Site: brandenburg
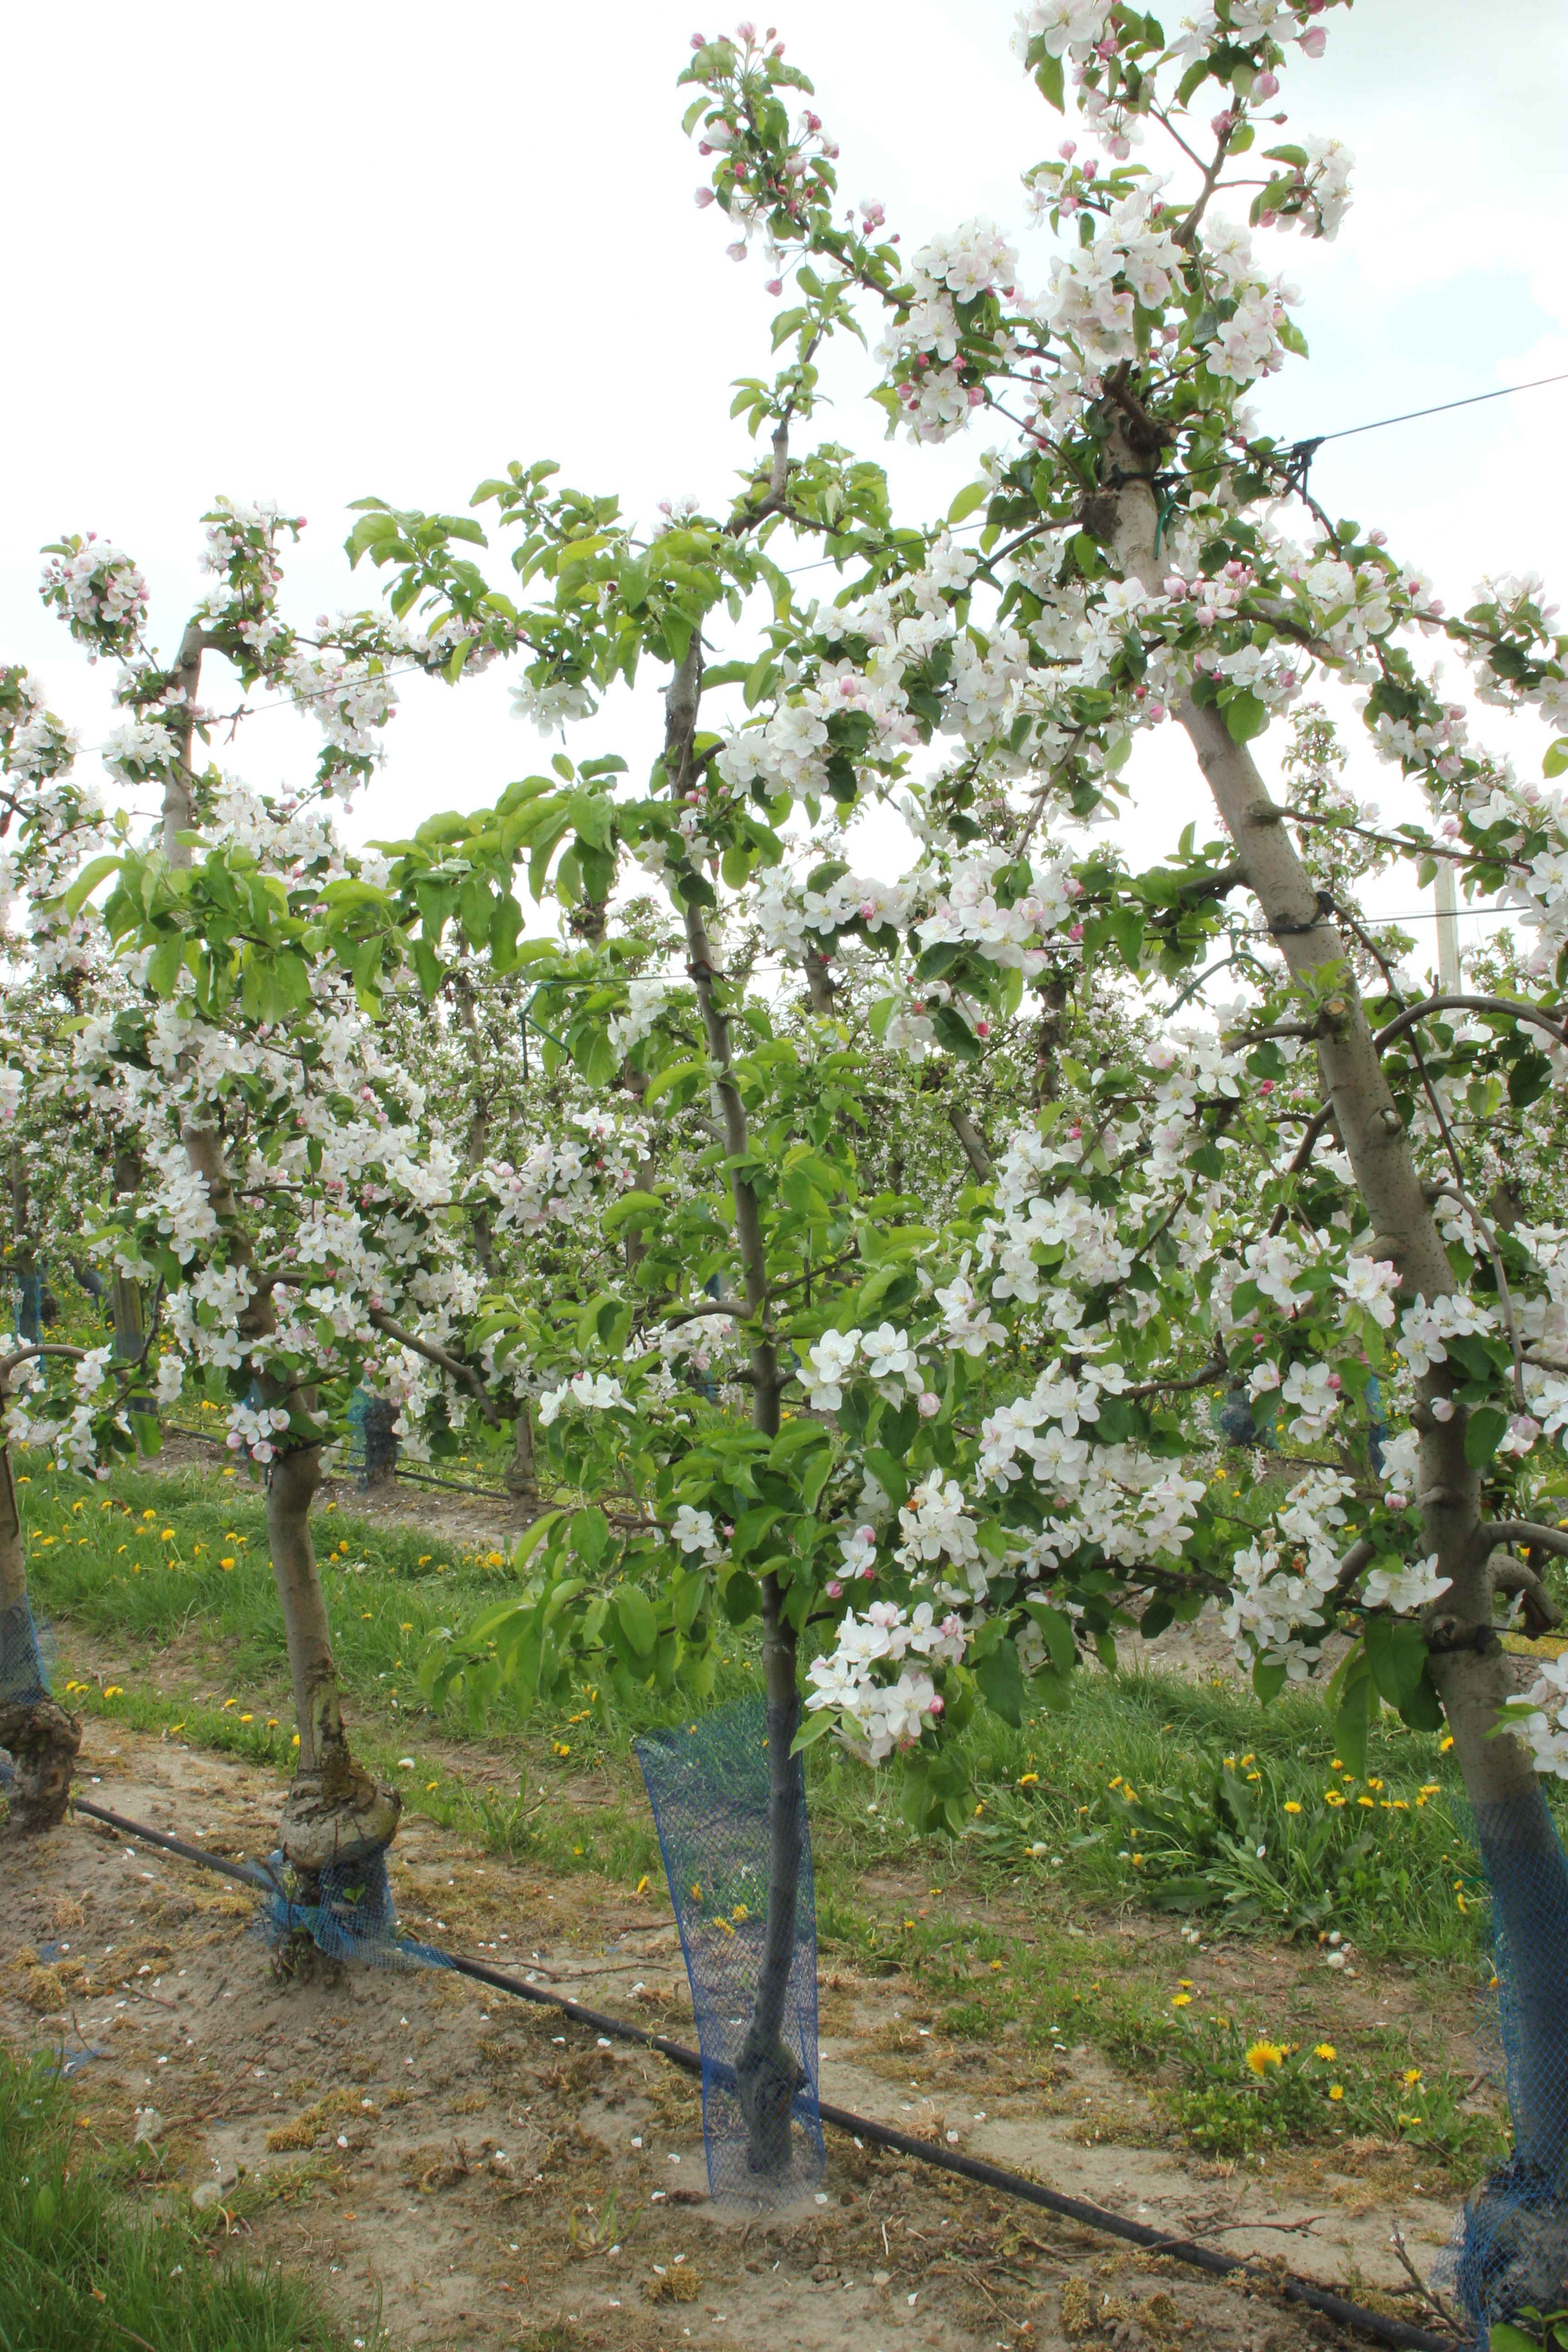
Growth stage (BBCH 65): Flowering